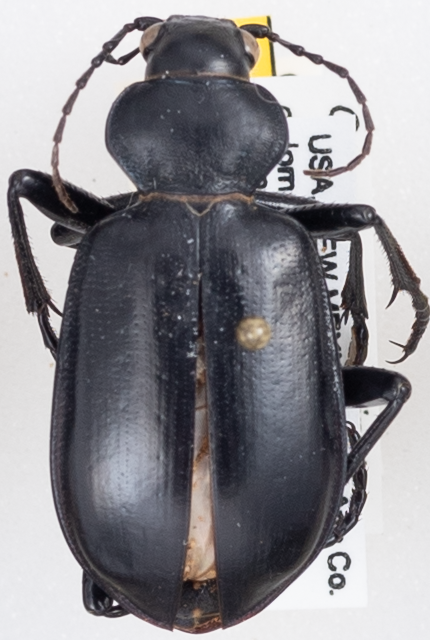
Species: Calosoma peregrinator
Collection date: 2021-07-20
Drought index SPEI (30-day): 2.09
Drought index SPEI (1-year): -0.574
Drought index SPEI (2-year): -0.226